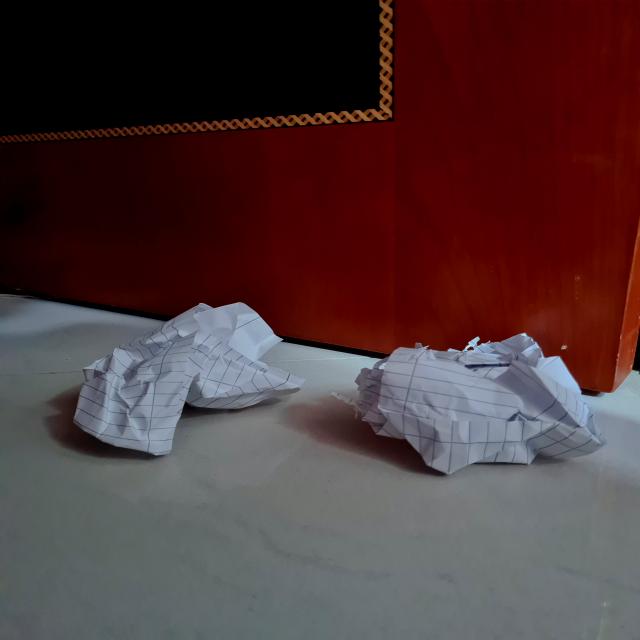
Label: tissues